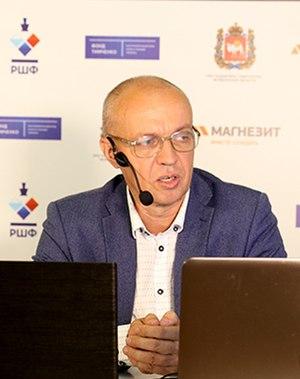
Sergueï Iourievitch Chipov est un joueur d'échecs, un entraîneur, un commentateur et un journaliste russe né le 17 avril 1966 à Mourom.